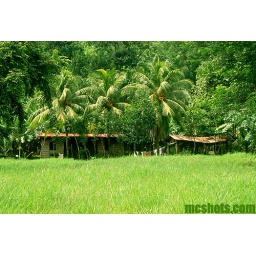
jungle home in the rain forest